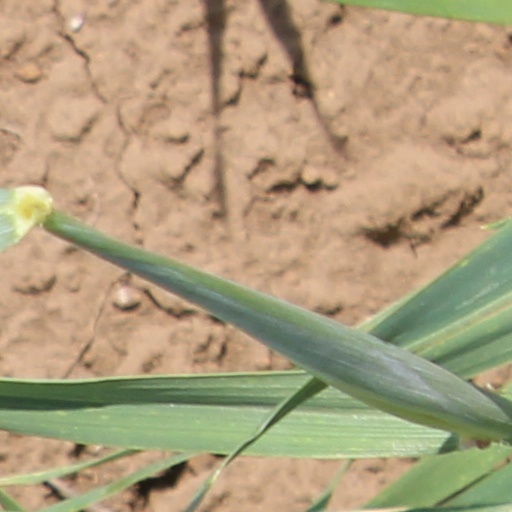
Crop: wheat